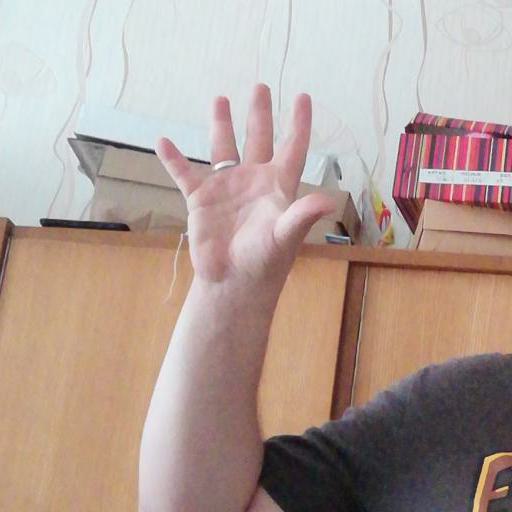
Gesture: palm